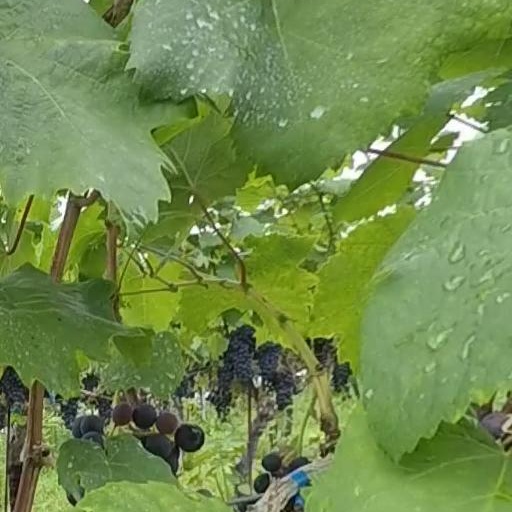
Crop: grape